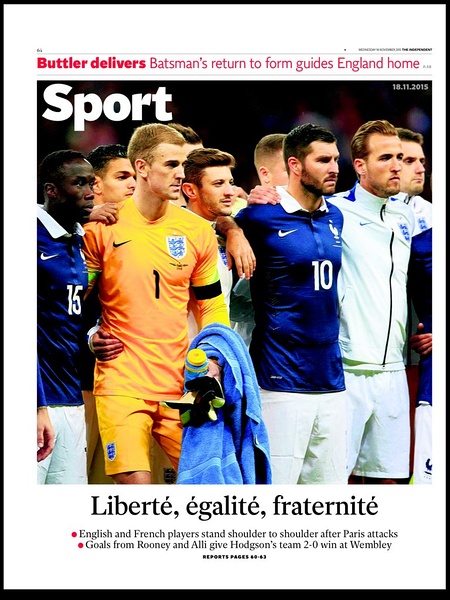
Label: paper